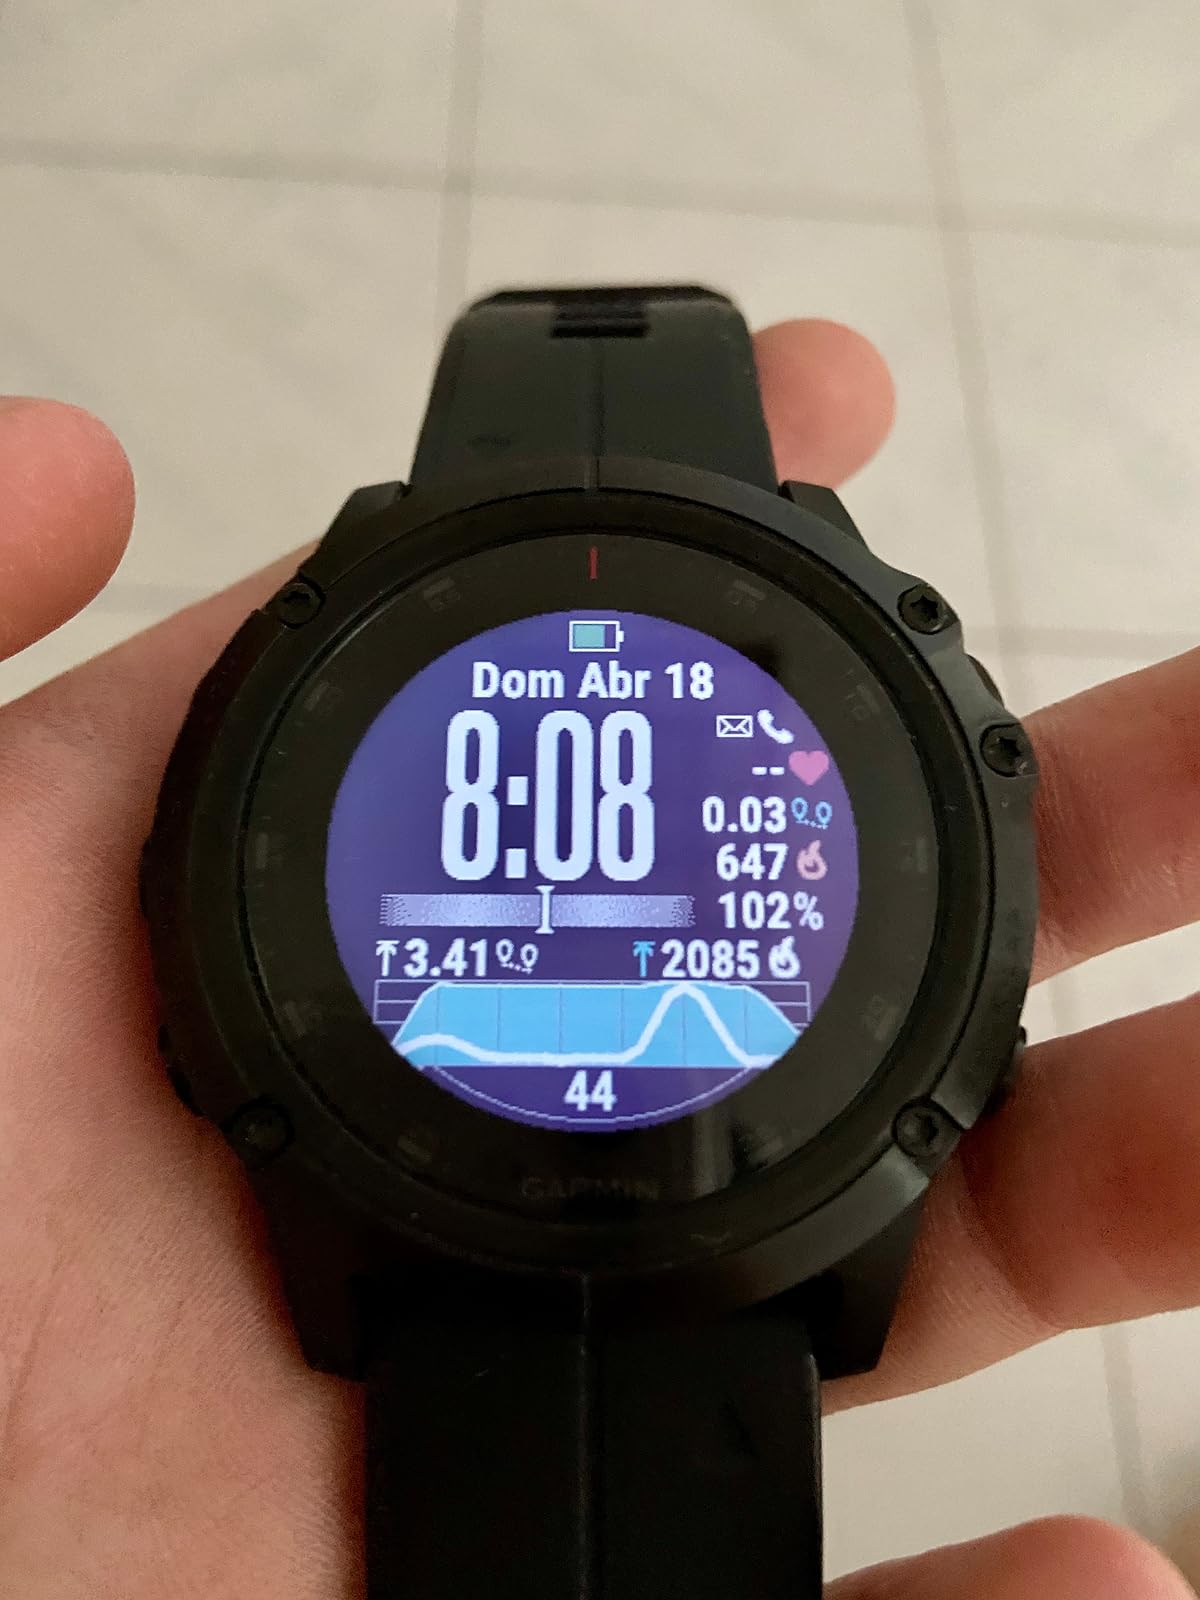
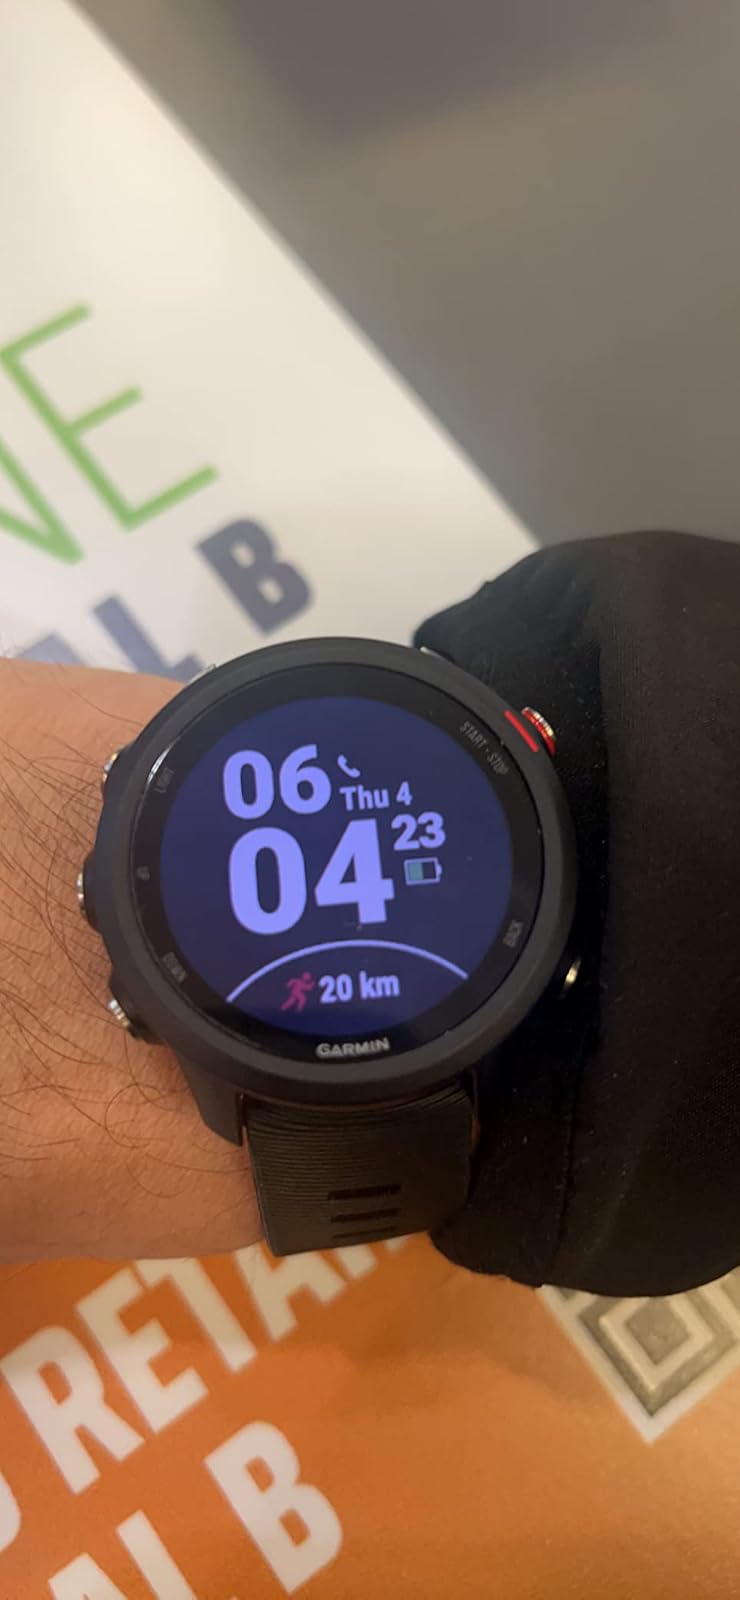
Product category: smartwatch
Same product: no